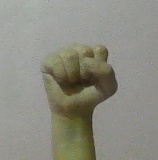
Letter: saad